Balls to the Wall (film)

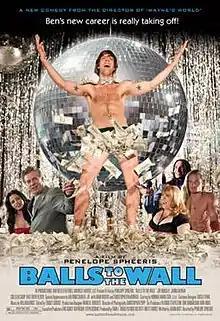

Balls to the Wall is a 2011 American comedy film written by Jason Nutt and directed by Penelope Spheeris. The film had its premiere at the Newport Beach Film Festival on April 30, 2011.